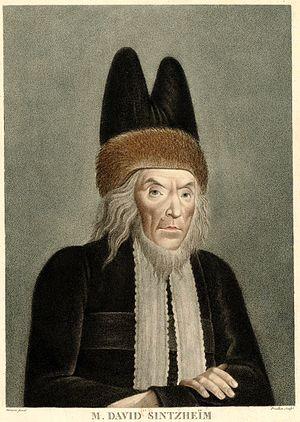
Portrait de David Sintzheim, né en 1745 à Trèves en Allemagne et mort à Paris en 1812. chef du grand Sanhedrin, premier g.d rabbin du Consistoire central, en buste, de 3/4 dirigé à droite